Douglas (footballer, born 1988)

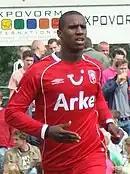
Douglas with Twente in 2008.

Born in Florianópolis, Douglas began his career with Joinville at the age of 16. Douglas joined Dutch team Twente on trial prior to the 2007–08 season, playing his first match in a friendly against Borussia Mönchengladbach on 7 September 2007, which saw Twente draw 2–2. Douglas impressed the club's management, resulting Douglas signing a three-year contract with Twente on 24 September 2007.